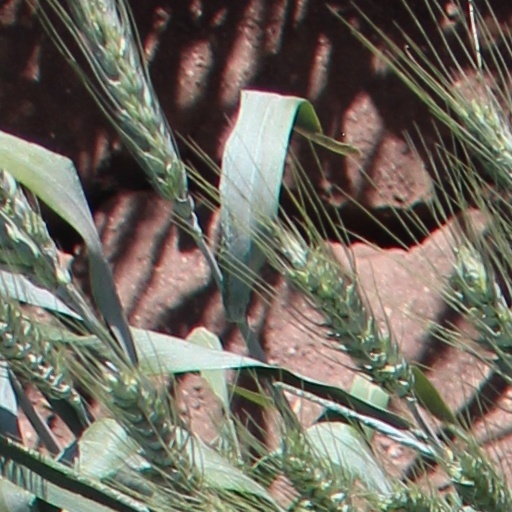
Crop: wheat